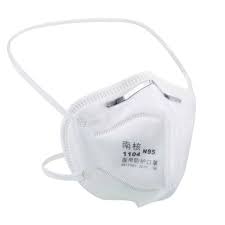
Waste category: trash